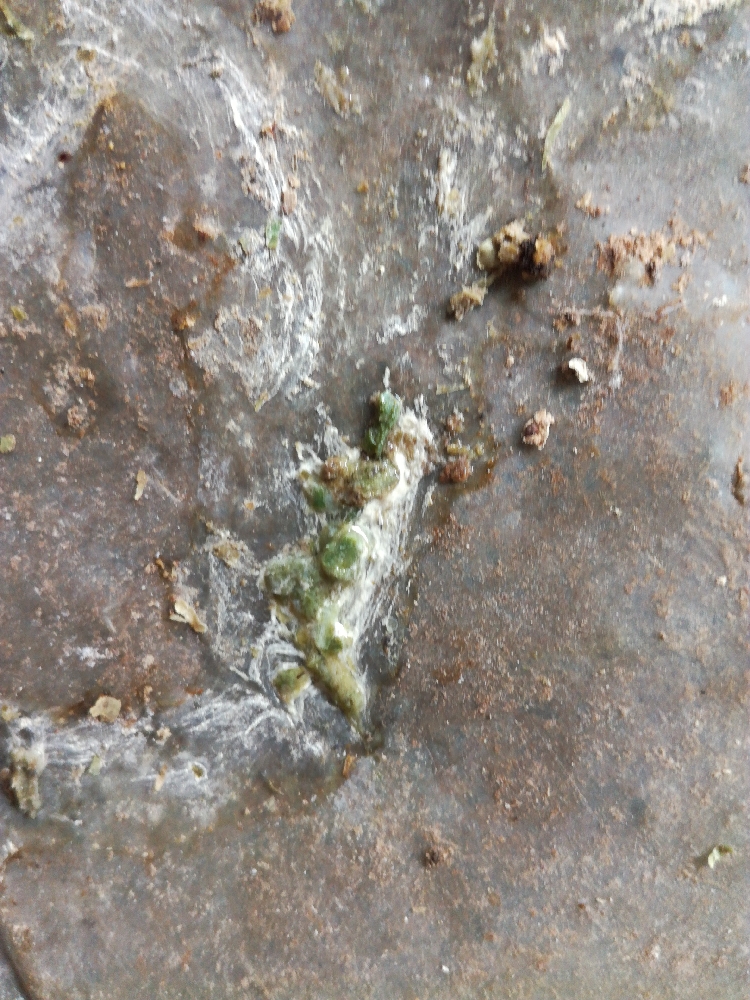
PCR-confirmed diagnosis: Newcastle disease